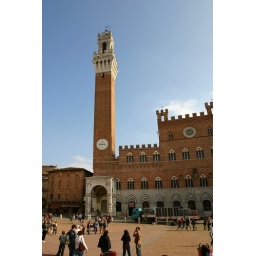
Piazza del Campo in Siena, home of the il Palio horse race.